Disneyland Railroad

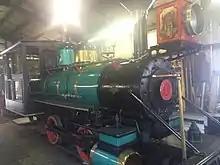
A steam locomotive in storage inside a roundhouse building.

Out of a desire to have four trains regularly running at once each day on the DRR, in the mid-1990s, Disneyland began to search for an additional narrow-gauge steam locomotive to add to the railroad's rolling stock. One such locomotive was acquired from Bill Norred in 1996 in exchange for the combine car and four coaches from the DRR's retired "Retlaw 1" passenger train set, but after the park received it, the new locomotive was deemed to be too large for the DRR's operations. In 1997, it was sent to the Walt Disney World Railroad in the Magic Kingdom park of Walt Disney World in Bay Lake, Florida, where the locomotive was dedicated, despite being too small for the railroad's operations, and named after Disney animator and rail enthusiast Ward Kimball. Still needing a fifth locomotive for the DRR, the park traded the "Ward Kimball" locomotive in 1999 to the Cedar Point & Lake Erie Railroad in the Cedar Point amusement park in Sandusky, Ohio, for a new locomotive suitable for the railroad. Named "Maud L.", the locomotive was built by Baldwin Locomotive Works in 1902 and was originally used to haul sugar cane at the Laurel Valley Sugar Plantation in Louisiana owned by the Barker and Lepine Company. After arriving in Disneyland, the "Maud L.", later renamed "Ward Kimball" like the locomotive for which it was traded, was given a new cab built by Disney and a new boiler built by Hercules Power, which was subcontracted by Superior Boiler Works.